Hans Mark

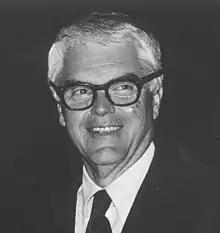
Mark as the University of Texas System chancellor in 1986

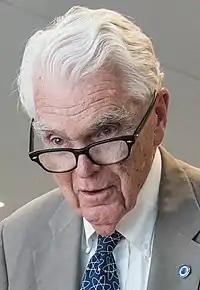
Mark in 2015

Upon leaving NASA in 1984, Mark served as Chancellor of the University of Texas system until 1992. He moved on to become a senior professor of aerospace engineering at the University of Texas at Austin. In July 1998, he began work at The Pentagon upon President Clinton's nomination of him as Director of Defense Research and Engineering. In 2001, he returned to the University of Texas at Austin, where he held the John J. McKetta Centennial Energy Chair in Engineering as a professor in the Department of Aerospace Engineering and Engineering Mechanics and held a research position at the University of Texas' Applied Research Laboratories. Mark retired from the faculty of the University of Texas at Austin on July 1, 2014. He was voted by the Regents of the University as a Professor Emeritus of Aerospace Engineering and Engineering Mechanics.